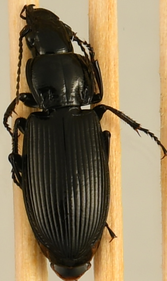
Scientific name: Pterostichus melanarius
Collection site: Steigerwaldt Land Services Site (STEI), plot STEI_002